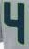
Number: 4